Hashim Khan

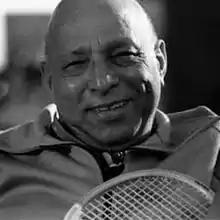

Hashim Khan (– 18 August 2014) was a squash player from Pakistan. He won the British Open Squash Championships (the then "de facto" world championship) a total of seven times, from 1951 to 1956, and then again in 1958. Khan was the patriarch of the Khan squash family of Pakistan, which dominated the sport from the 1950s through the 1980s.